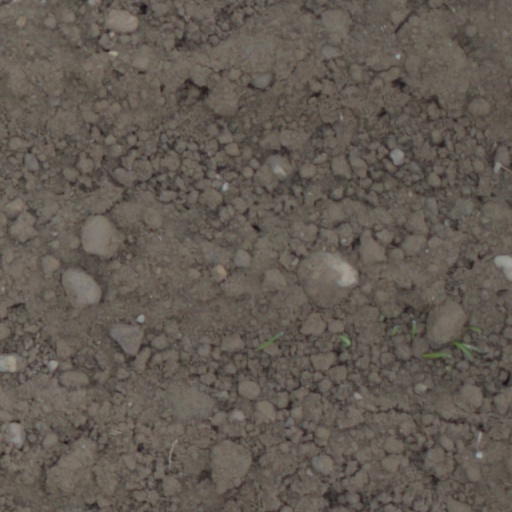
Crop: wheat